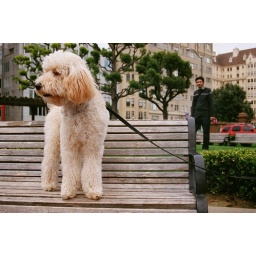
dogs in tortoise island